Ari Millen

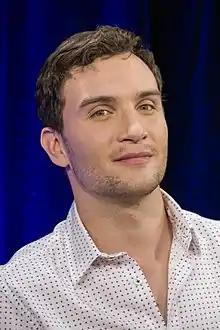
Millen in 2015

Ari Millen (born January 19, 1982) is a Canadian actor. He is best known for his performance as numerous clones in the Space and BBC America science fiction television series "Orphan Black" (2014–2017), for which he won a Canadian Screen Award in 2016.